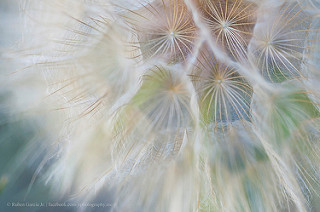
Flower: dandelion